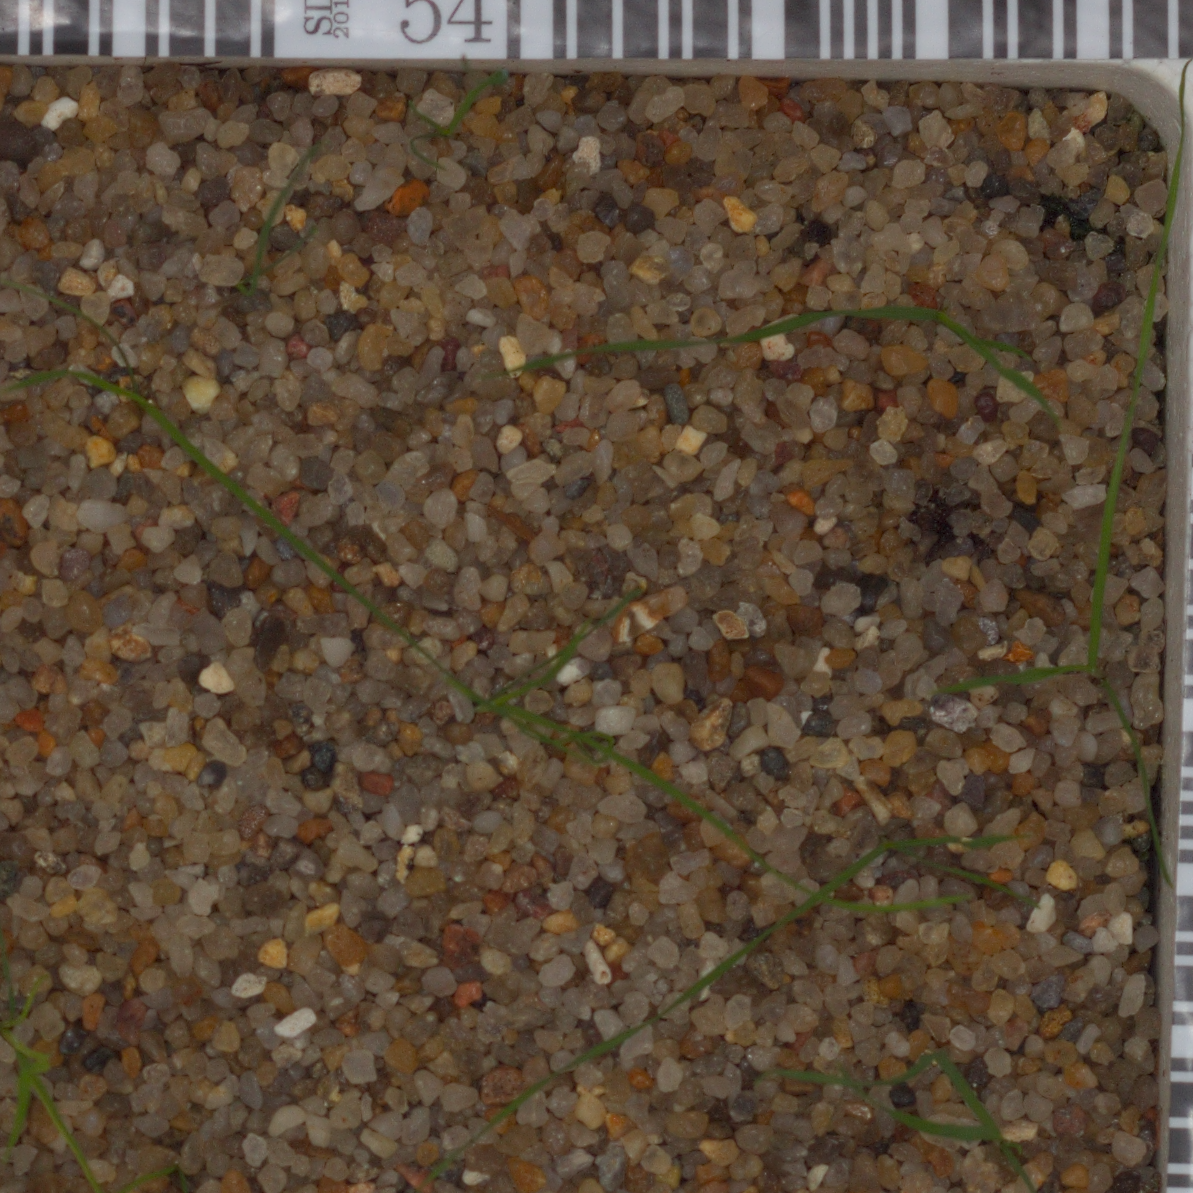
Label: loose_silkybent